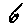
Label: 6